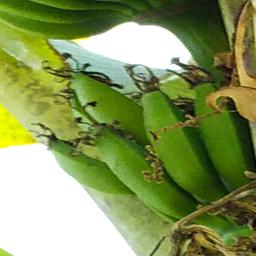
Label: JAHAJI FRUIT